Camp Pico Blanco

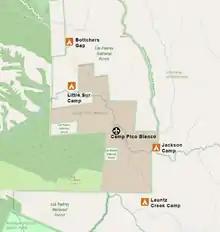
Former boundaries and vicinity of Camp Pico Blanco.

The camp is located at astride the North Fork of the Little Sur River, south of Carmel, California on Highway 1, and south-east on Palo Colorado Road .